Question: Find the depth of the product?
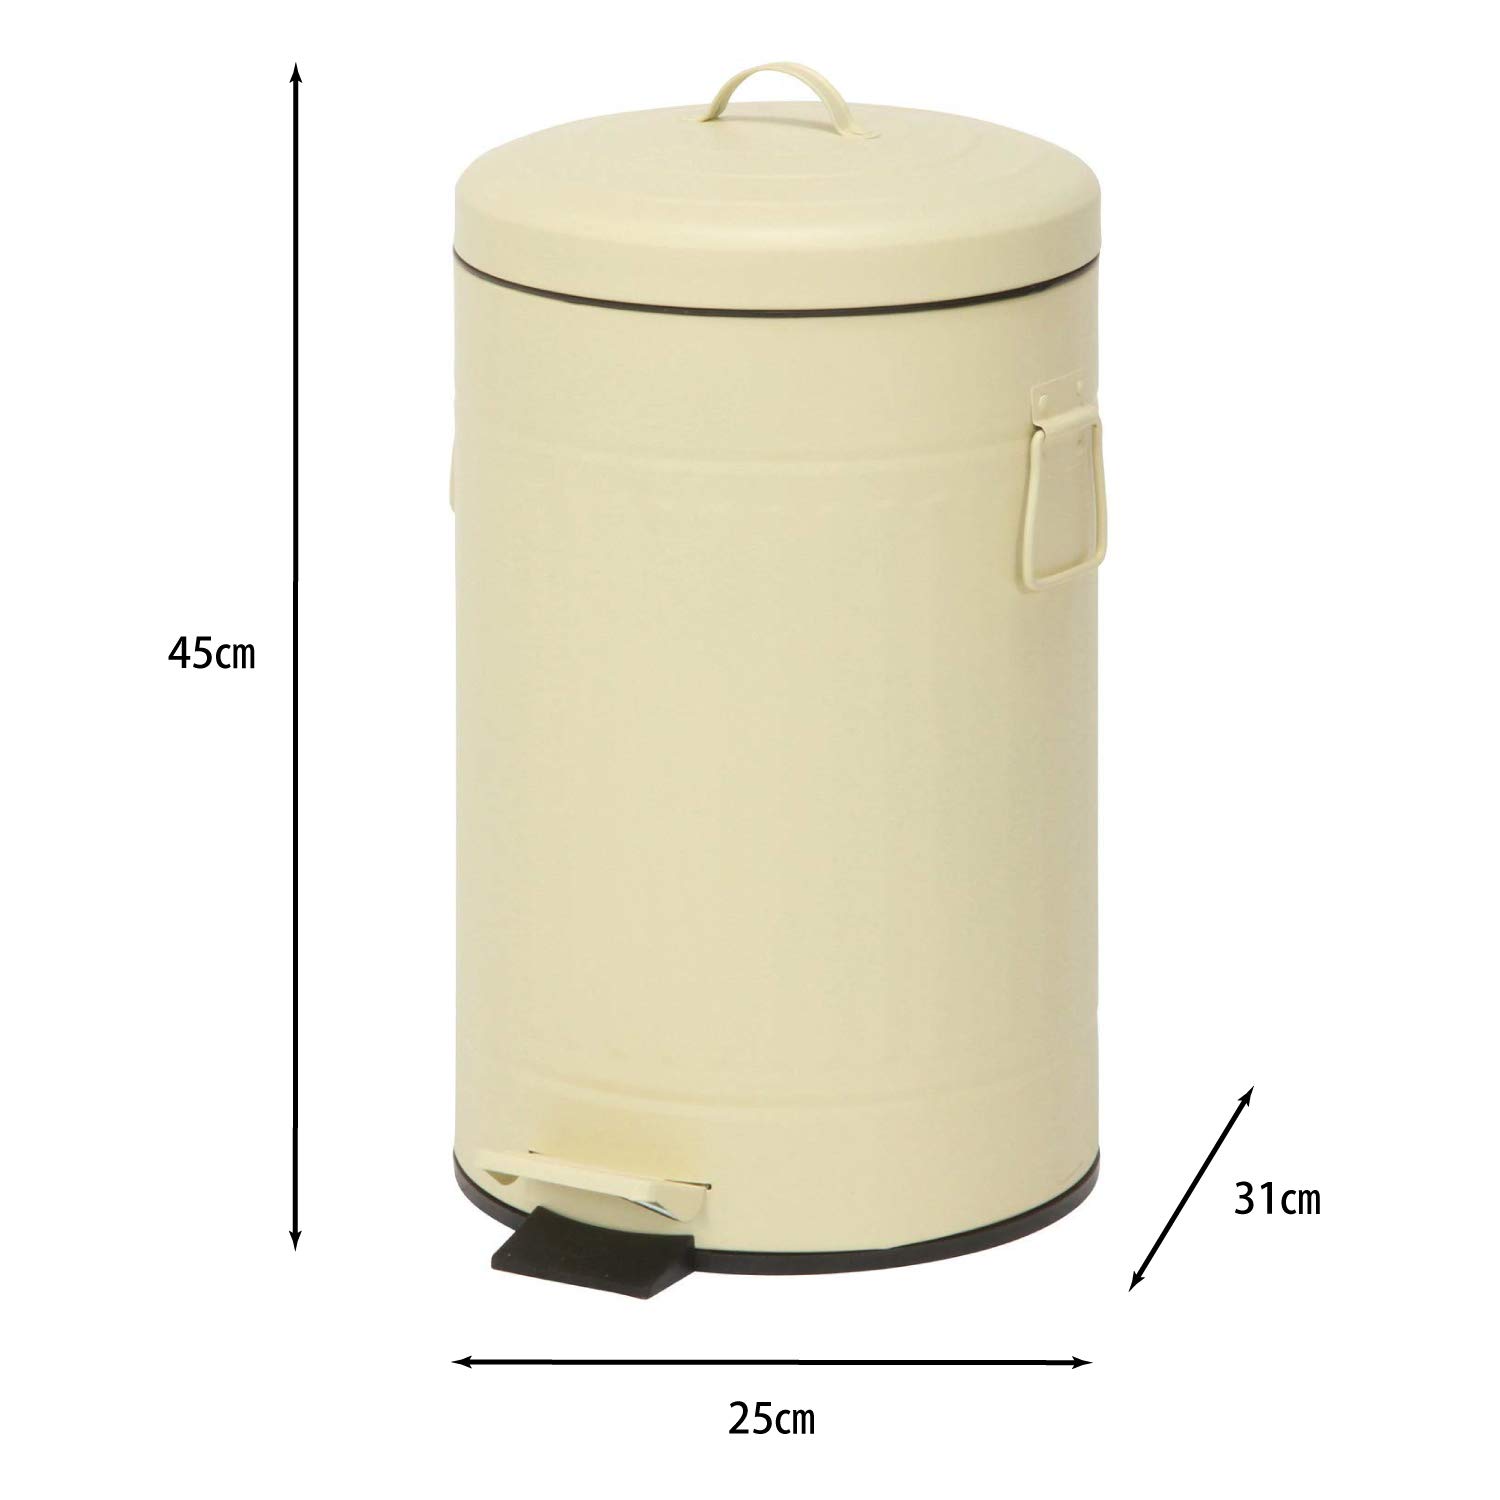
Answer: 31.0 centimetre